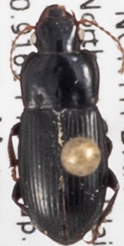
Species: Harpalus somnulentus
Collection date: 2022-05-31 04:00:00
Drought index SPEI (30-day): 0.226
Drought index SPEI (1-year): -0.1
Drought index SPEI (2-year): -1.45